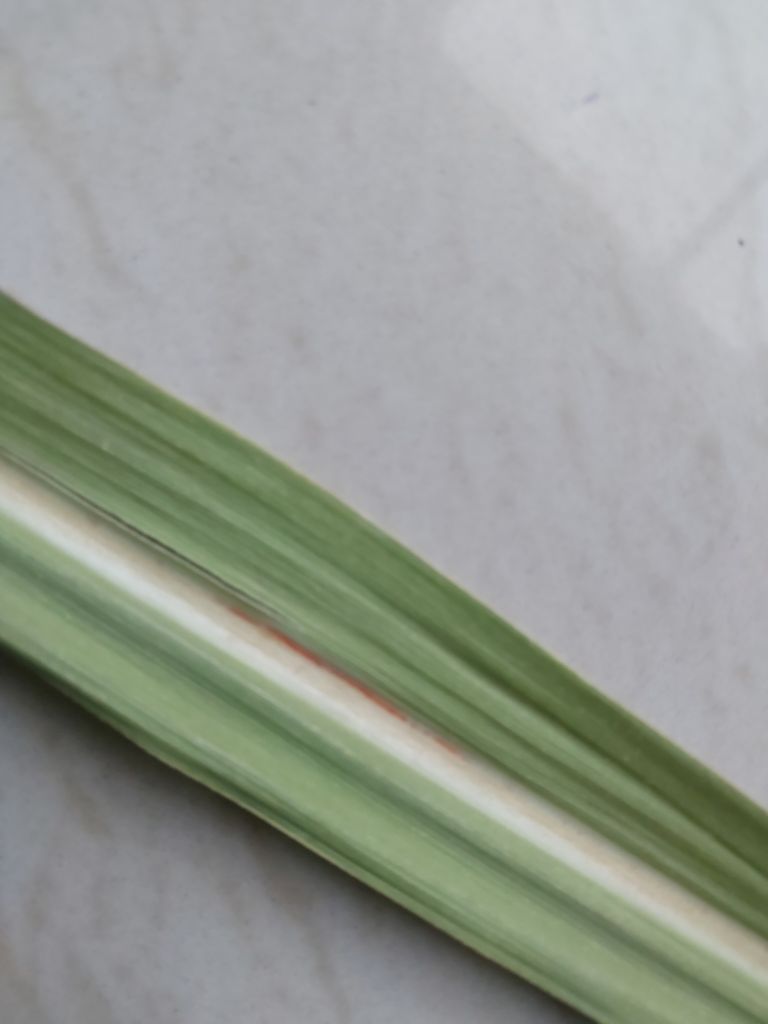
Label: Brown Spot